Zebra

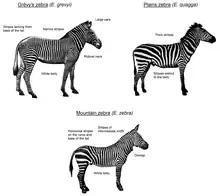
Comparative illustration of living zebra species

Fertile hybrids have been reported in the wild between plains and Grévy's zebra. Hybridisation has also been recorded between the plains and mountain zebra, though it is possible that these are infertile due to the difference in chromosome numbers between the two species. Captive zebras have been bred with horses and donkeys; these are known as zebroids. A zorse is a cross between a zebra and a horse; a zonkey, between a zebra and a donkey; and a zoni, between a zebra and a pony. Zebroids are often born sterile with dwarfism.